Houles fairy

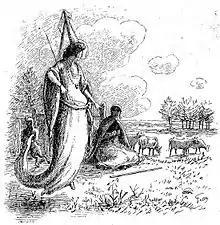
Illustration for the tale ""La houle du châtelet"", 1883. Published in Paul Sébillot's "Contes de terre et de mer".

The stories and fragments of legends have many features in common, enabling us to reconstruct the idea that the inhabitants of the north coast of Upper Brittany had of the houles fairies in the 19th century. According to Sébillot, they considered them to be "semi-divinities". However, some information has been irretrievably lost. Houles fairies are quite numerous. They usually operate on land, and have almost no connection with water, despite their habitat. They may originally have had the power to walk on water, as two stories suggest. They tend to be contemplative and fundamentally beneficial. Reputed to be immortal, very powerful and immune to disease, they fear salt, which renders them mortal. They live in caves and caverns (houles) in coastal cliffs surrounded by reefs. These houles can be very large and luxuriously furnished, with everything needed to bake, teach, make music and dine, in true Otherworldly fashion. In the one at Saint-Briac, gold ships are built. They are respectfully referred to in French as ""bonne dames"" (good ladies) or ""nos bonnes dames les fées"" (our good ladies the fairies). The names of some of these fairies are well known: la Truitonne, la Merlitonne, Gladieuse and Fleur du rocher. Some are of royal descent and the children of magicians, capable in particular of monstrous metamorphoses. The fairies of the Grouin houle are an exception, as these evil fairies are described as cursed and cause much harm. Sébillot also notes a connection with the Basque Lamia, who have affinities with the houles fairies.